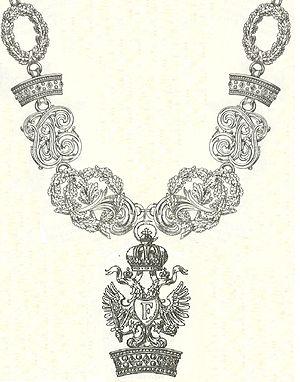
L'ordre autrichien de la Couronne de fer est un « héritier » direct de l'ordre de la Couronne de fer créé par Napoléon Iᵉʳ.